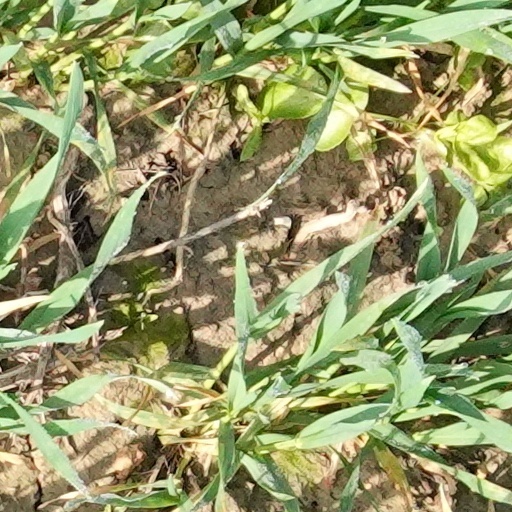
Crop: wheat